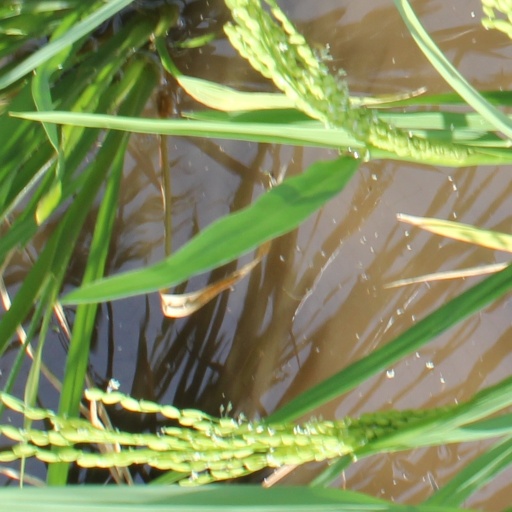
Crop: rice